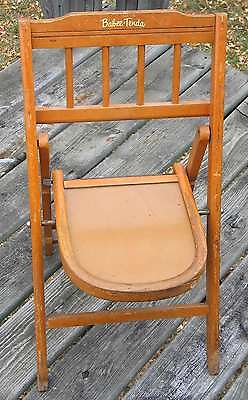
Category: chair